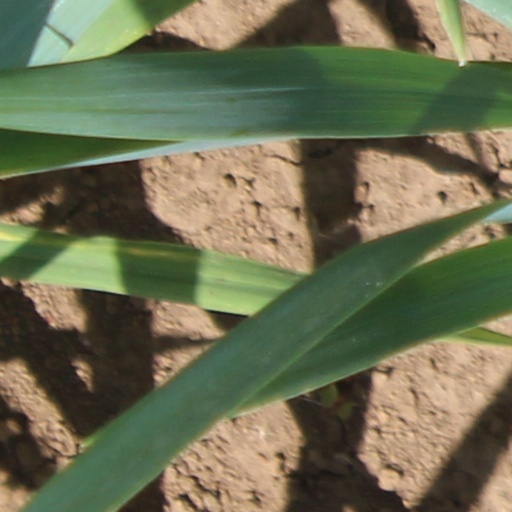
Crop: wheat